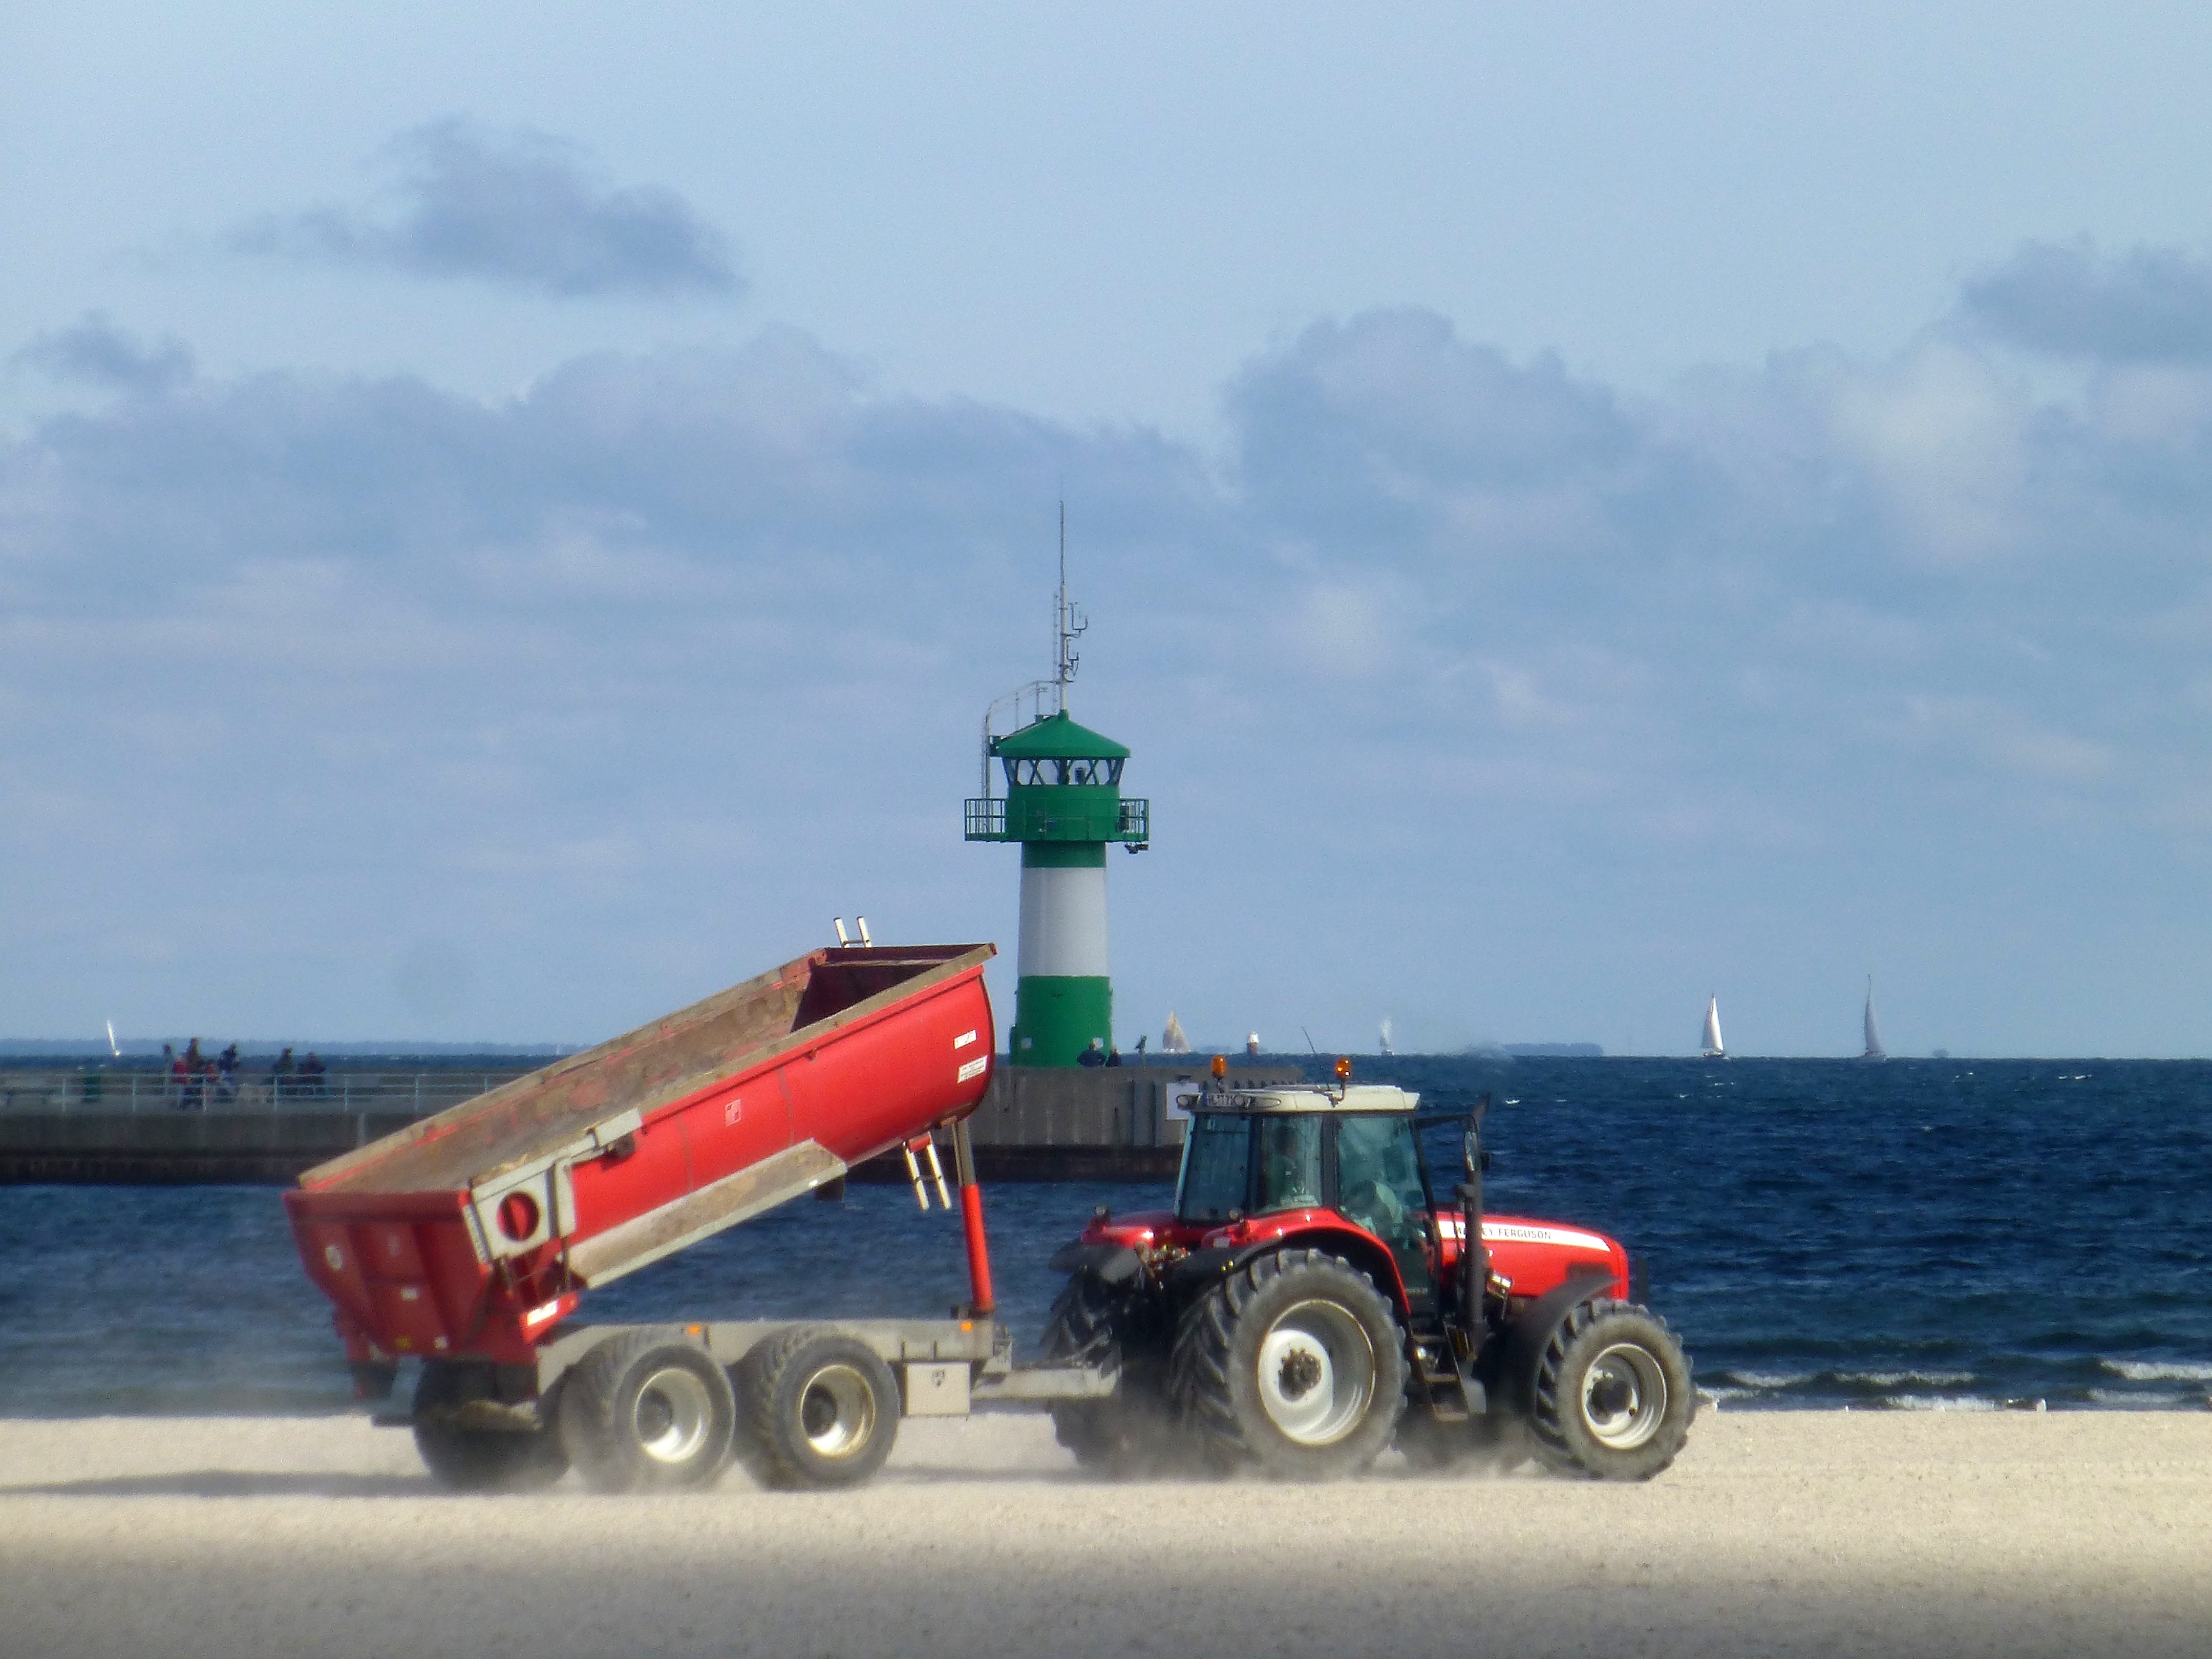
coast, sand, lighthouse, asphalt, summer, transport, vehicle, seaweed, tractors, baltic sea, tipper, travem nde, l beck bay, clean beach